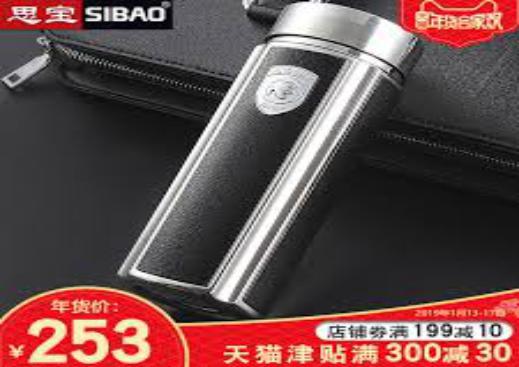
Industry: Necessities